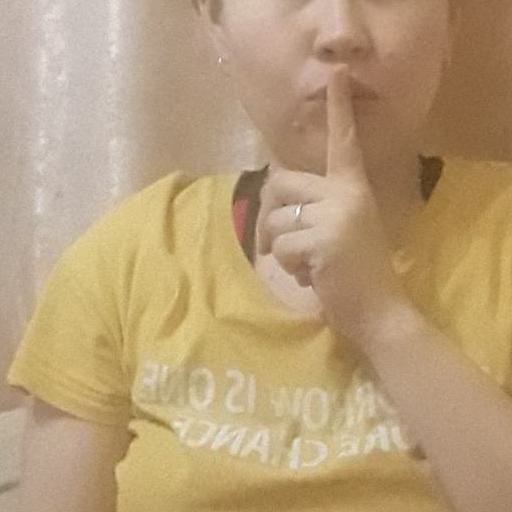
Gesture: mute